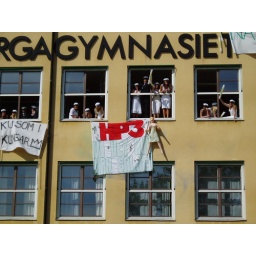
I am standing in the middle window as the fourth person from left!